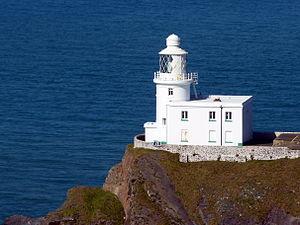
Le phare d'Hartland Point est un phare situé au bout du promontoire de Hartland Point proche du village d'Hartland dans le comté du Devon en Angleterre. Il marque la limite ouest du canal de Bristol avec l'océan Atlantique.